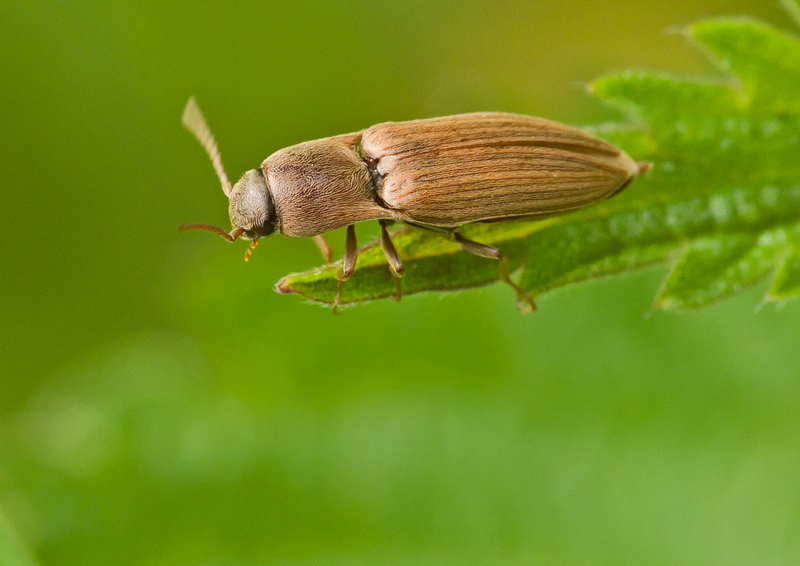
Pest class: clickbeetles_wireworms